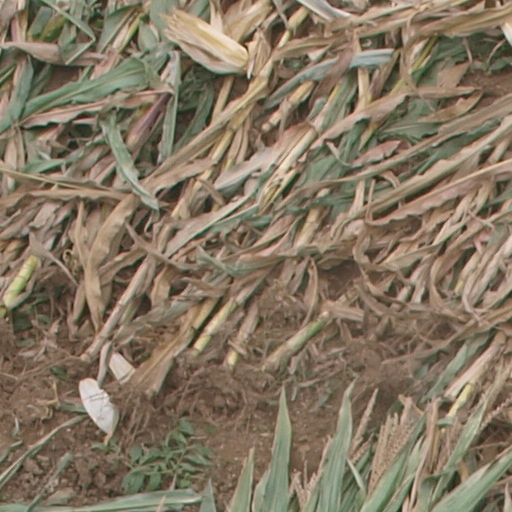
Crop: maize; corn